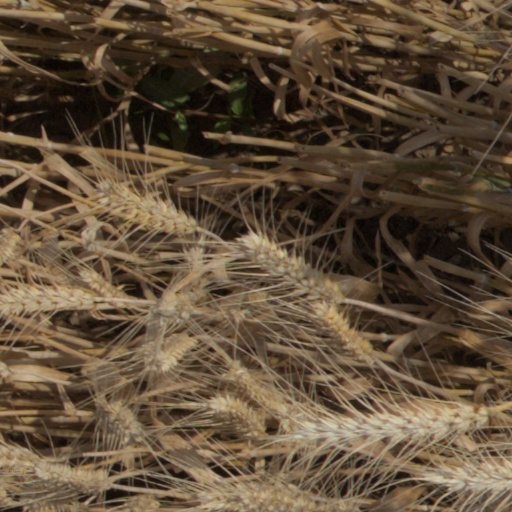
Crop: wheat